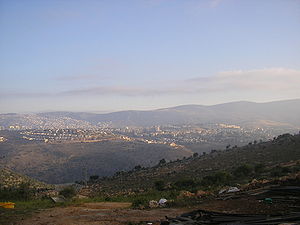
Karmiel
Karmiel
Karmiel er en hurtigt voksende, moderne udviklingsby grundlagt i 1964. Byen ligger i det nordlige Israel i bjergrige Galilæa øst for Akko i Beit Kerem dalen, der er skillelinjen mellem det, der kaldes Øvre Galilæa og Nedre Galilæa.